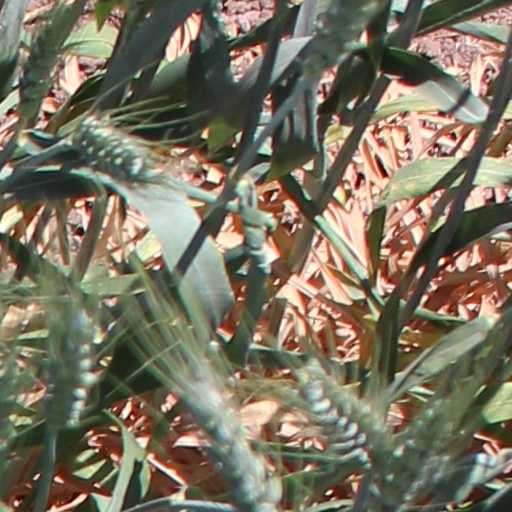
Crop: wheat